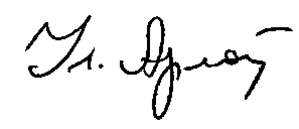
Ouladzimir Aliaxeïevitch Arlow, né à Polatsk en 1953, est un écrivain biélorusse contemporain.